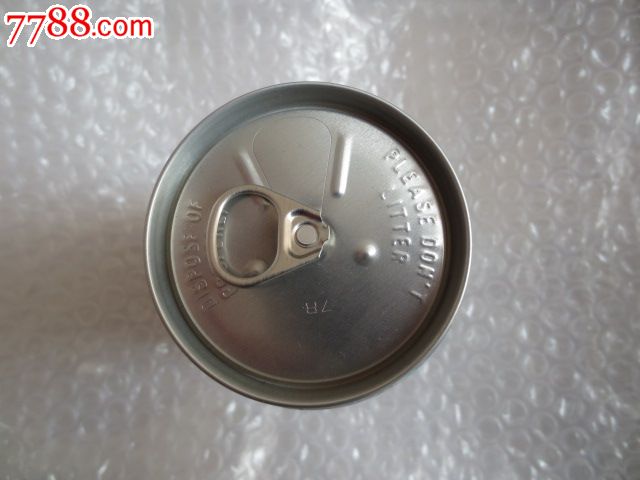
Label: metal